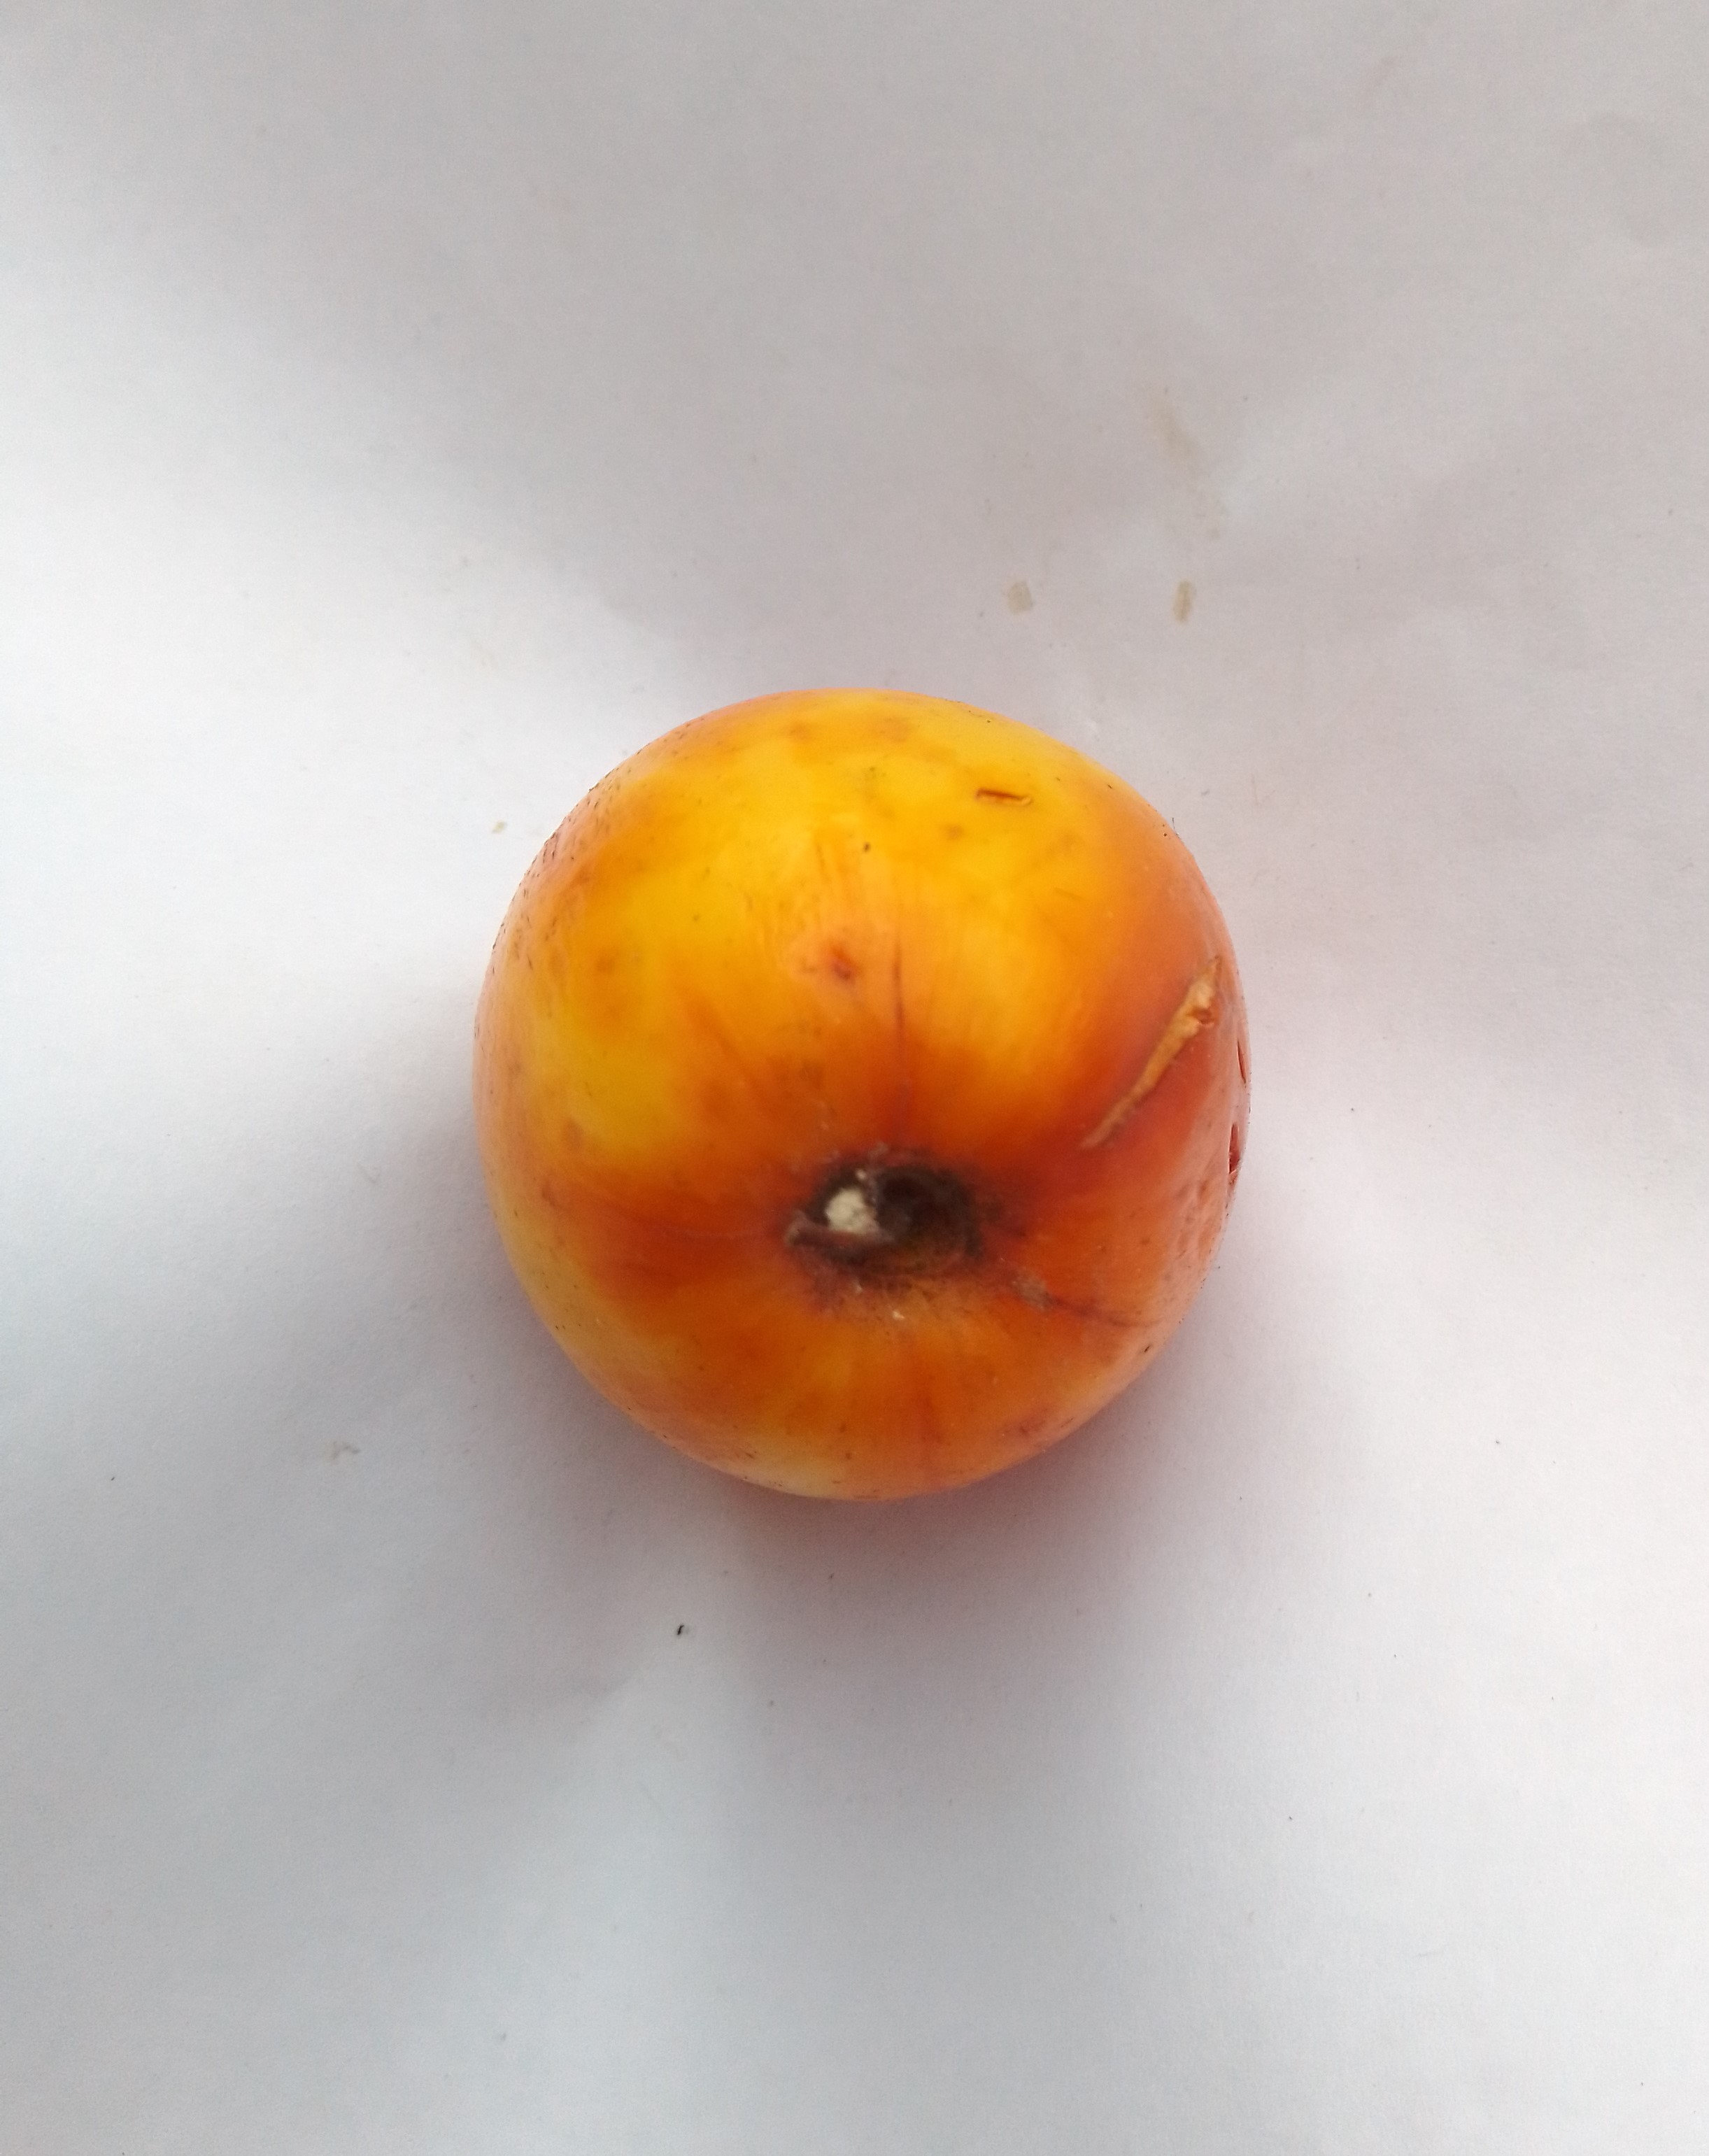
Fruit: jujube
Condition: rotten